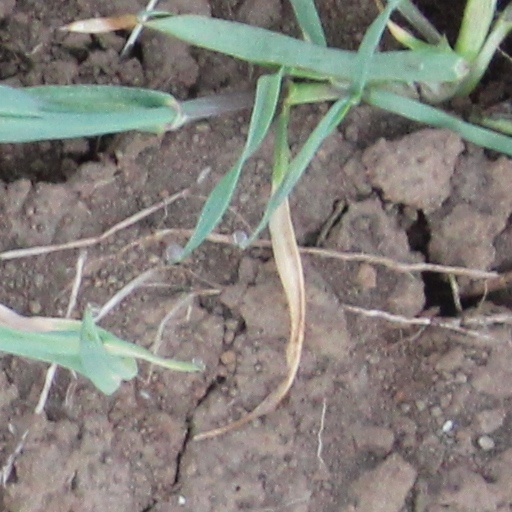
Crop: wheat